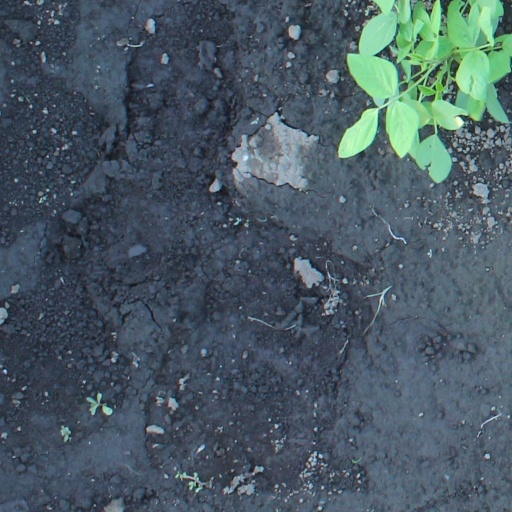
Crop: soybean